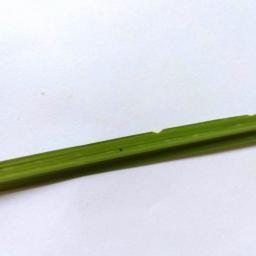
Label: Rice___Healthy